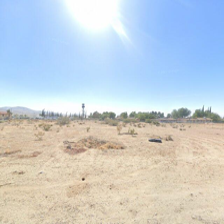
Label: streetView